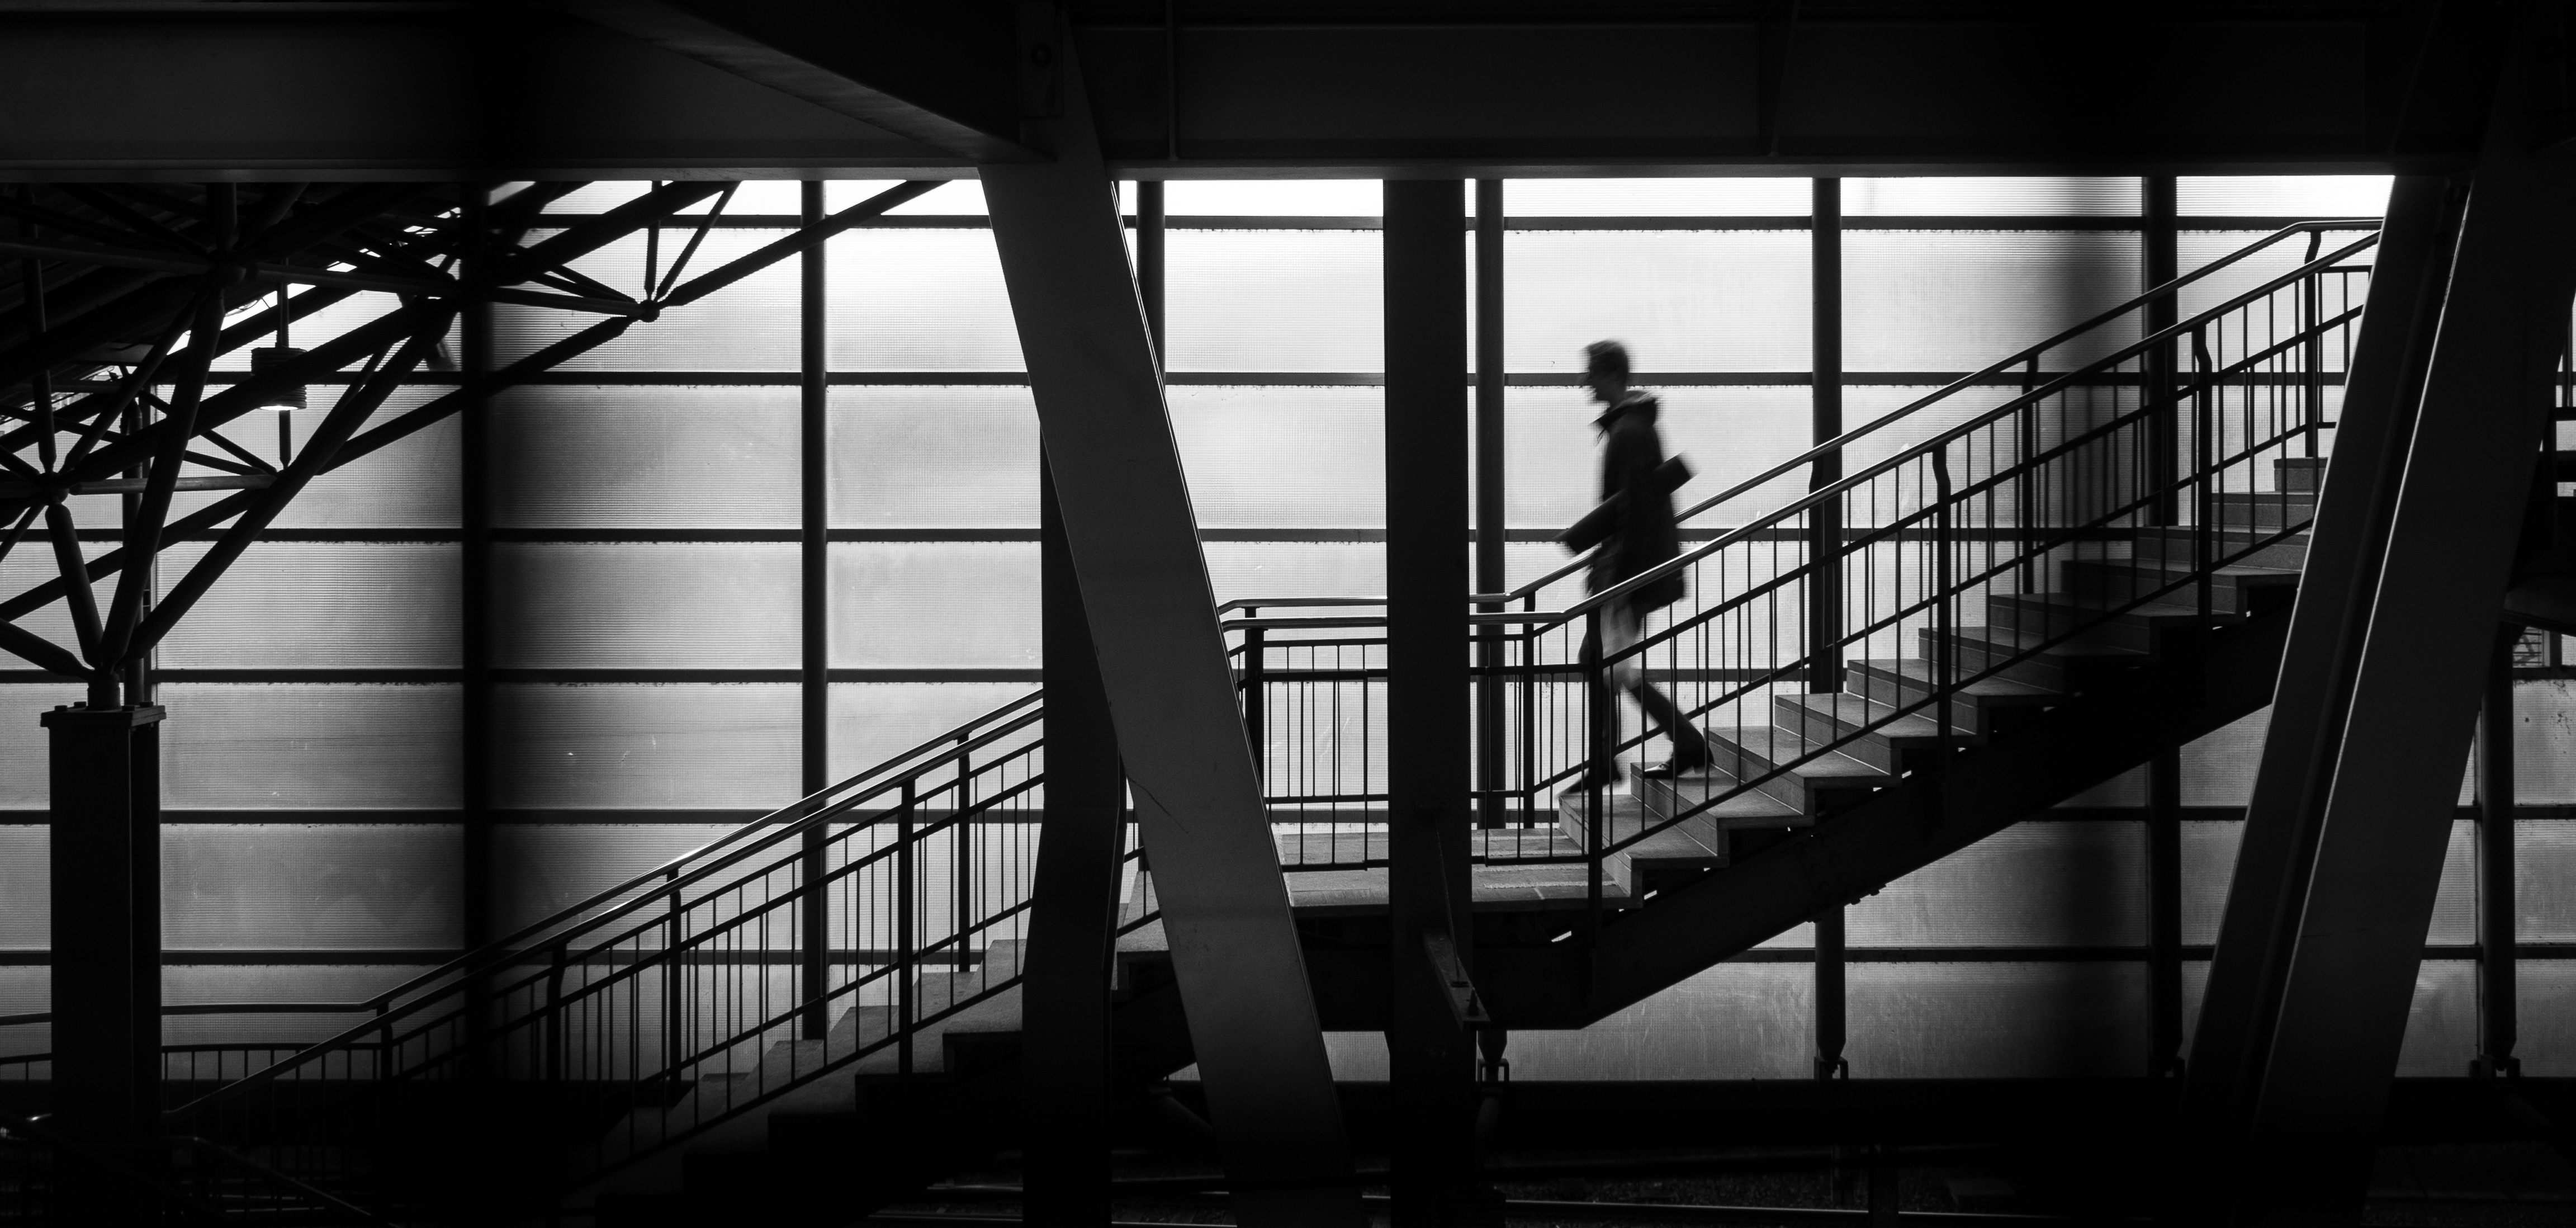
beach, landscape, sea, tree, water, nature, snow, winter, music, bird, light, black and white, people, sky, sun, sunset, white, bridge, street, car, night, house, flower, lake, old, city, dog, river, summer, orange, line, portrait, food, green, reflection, red, cat, macro, park, darkness, blue, black, yellow, garden, monochrome, pink, christmas, moon, flowers, trees, streetphotography, bw, blackandwhite, family, art, clouds, thomas, symmetry, olympus, new, omd, shape, strap, leuthard, em10, urban area, monochrome photography